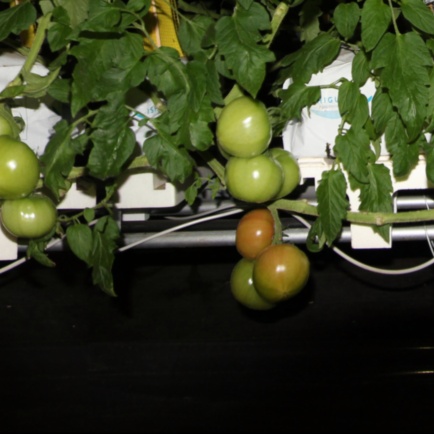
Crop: tomato